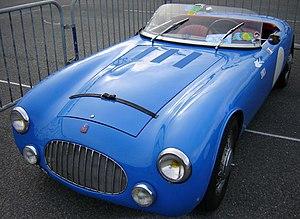
Amédée Gordini, né Amedeo Gordini le 23 juin 1899 à Bazzano, Italie, et mort le 25 mai 1979 à Paris, et surnommé « Le sorcier », est un constructeur automobile italien, naturalisé français dans les années 1950. Il a exercé les fonctions de mécanicien, de pilote, de préparateur et de constructeur d'automobiles de course avec Fiat et Simca avant de fonder sa marque, Gordini, pour terminer sa carrière avec Renault.